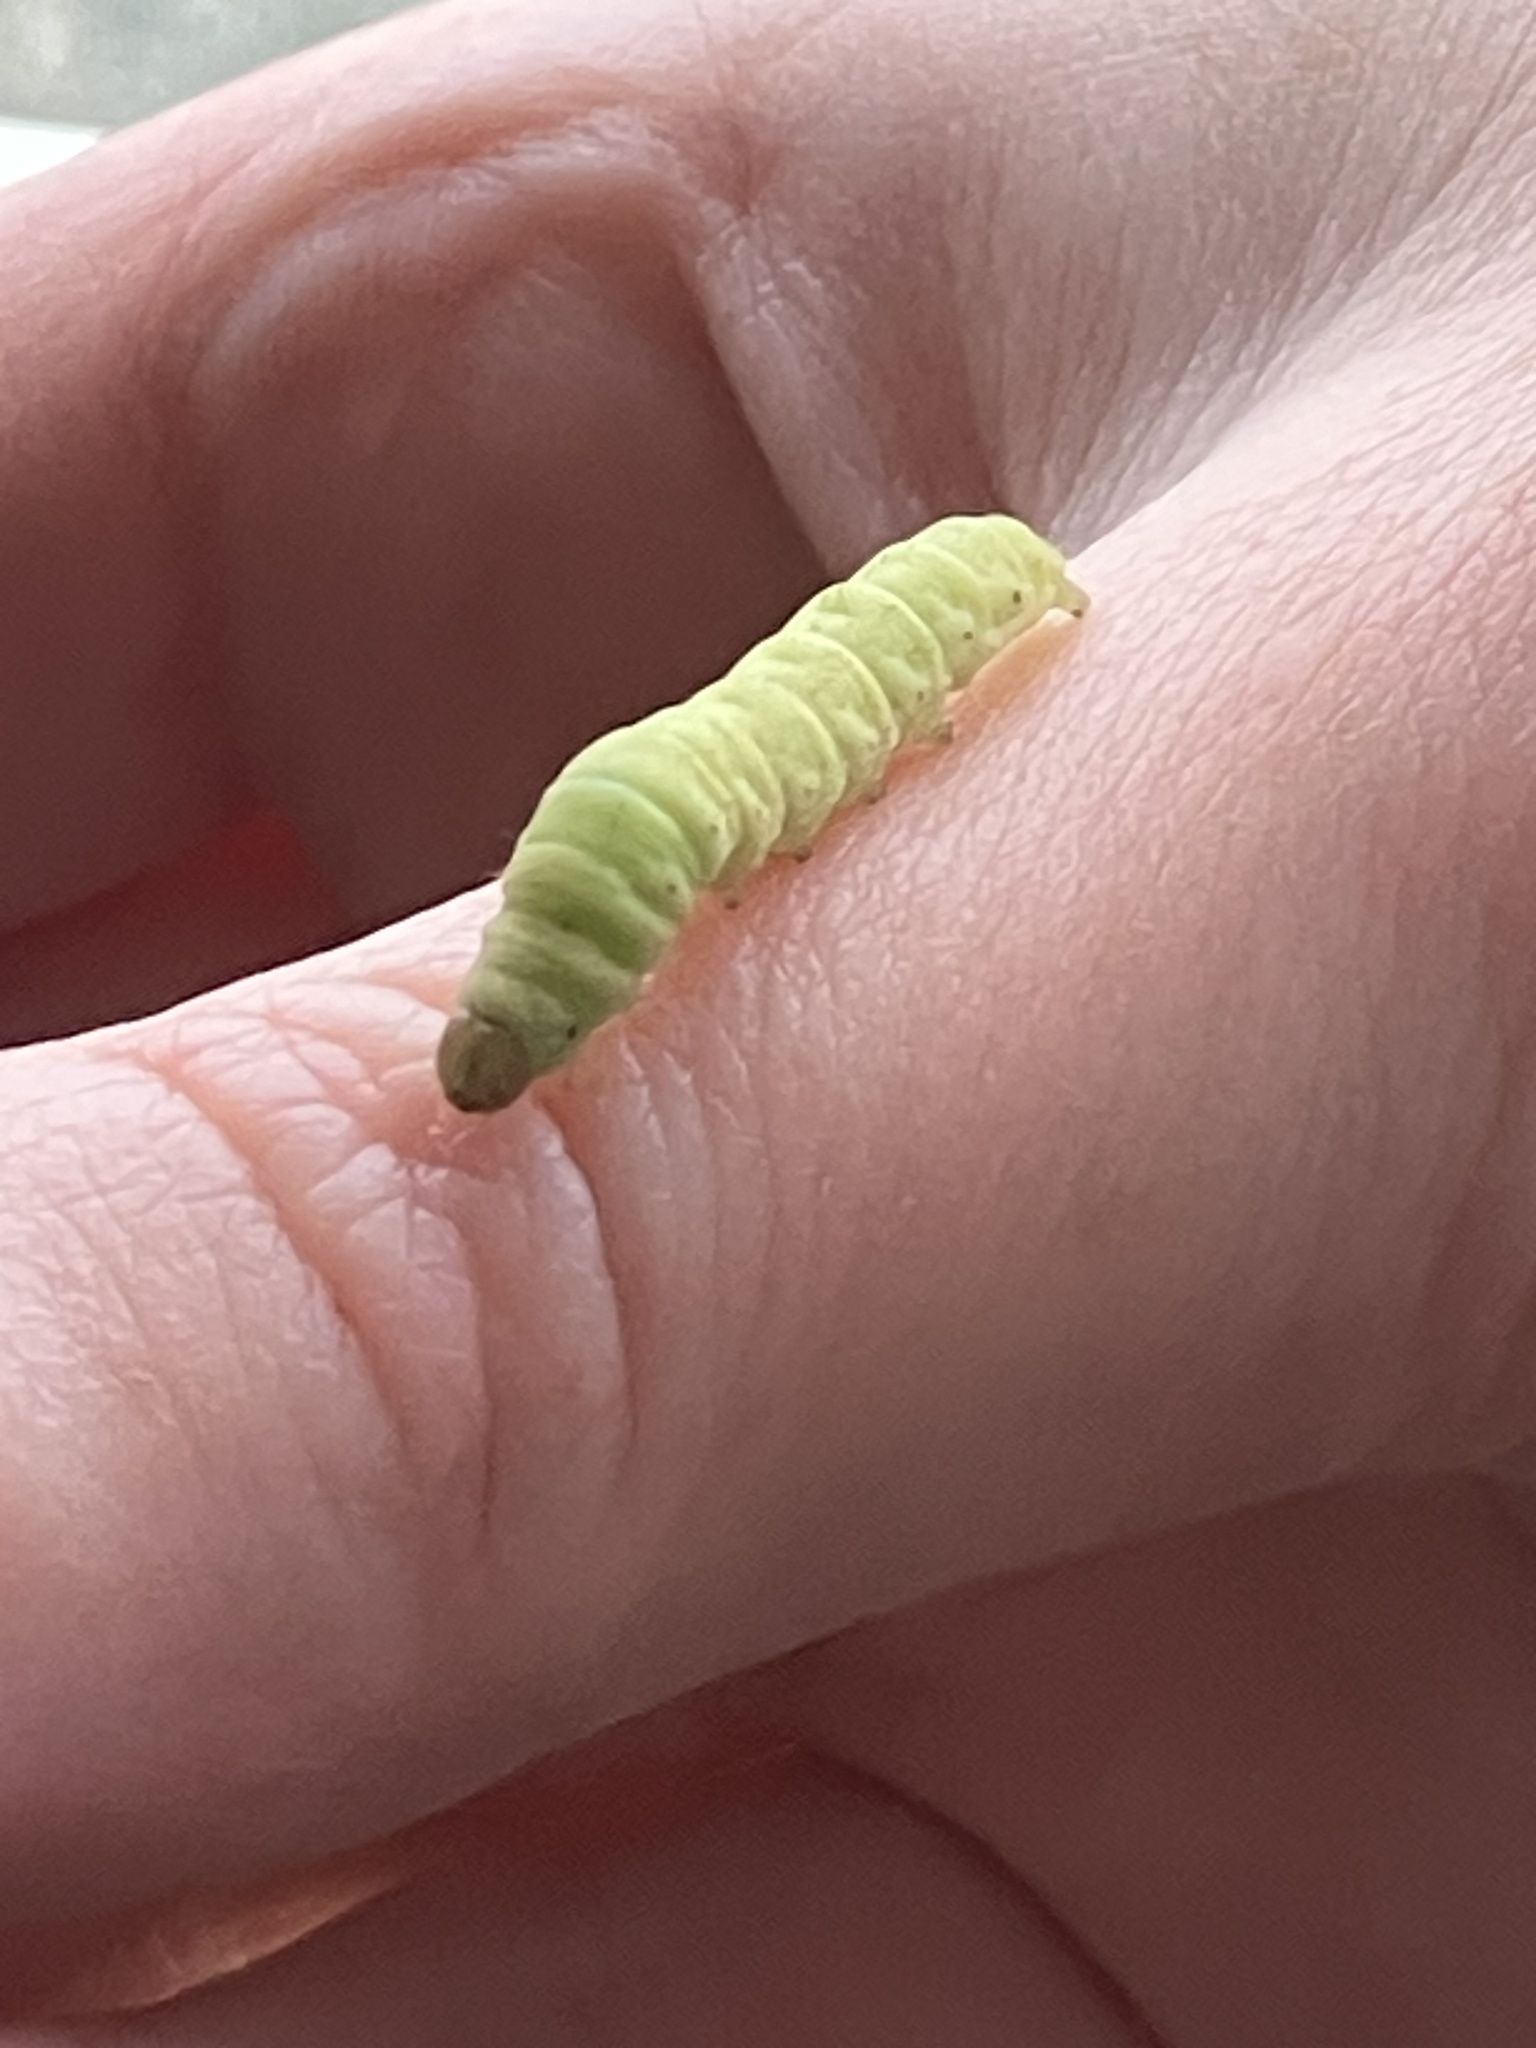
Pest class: cutworms